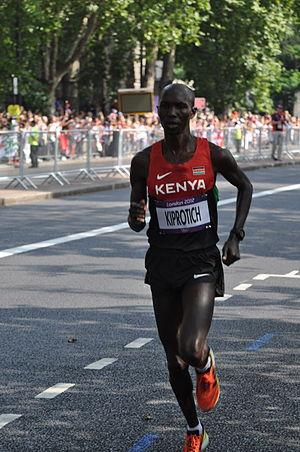
Wilson Kipsang Kiprotich est un athlète kényan, spécialisé dans les courses de fond. En 2013, il établit un nouveau record du monde du marathon en 2 h 3 min 23 s. En raison de l'homonymie, il concourt souvent sous le nom de Wilson Kipsang.